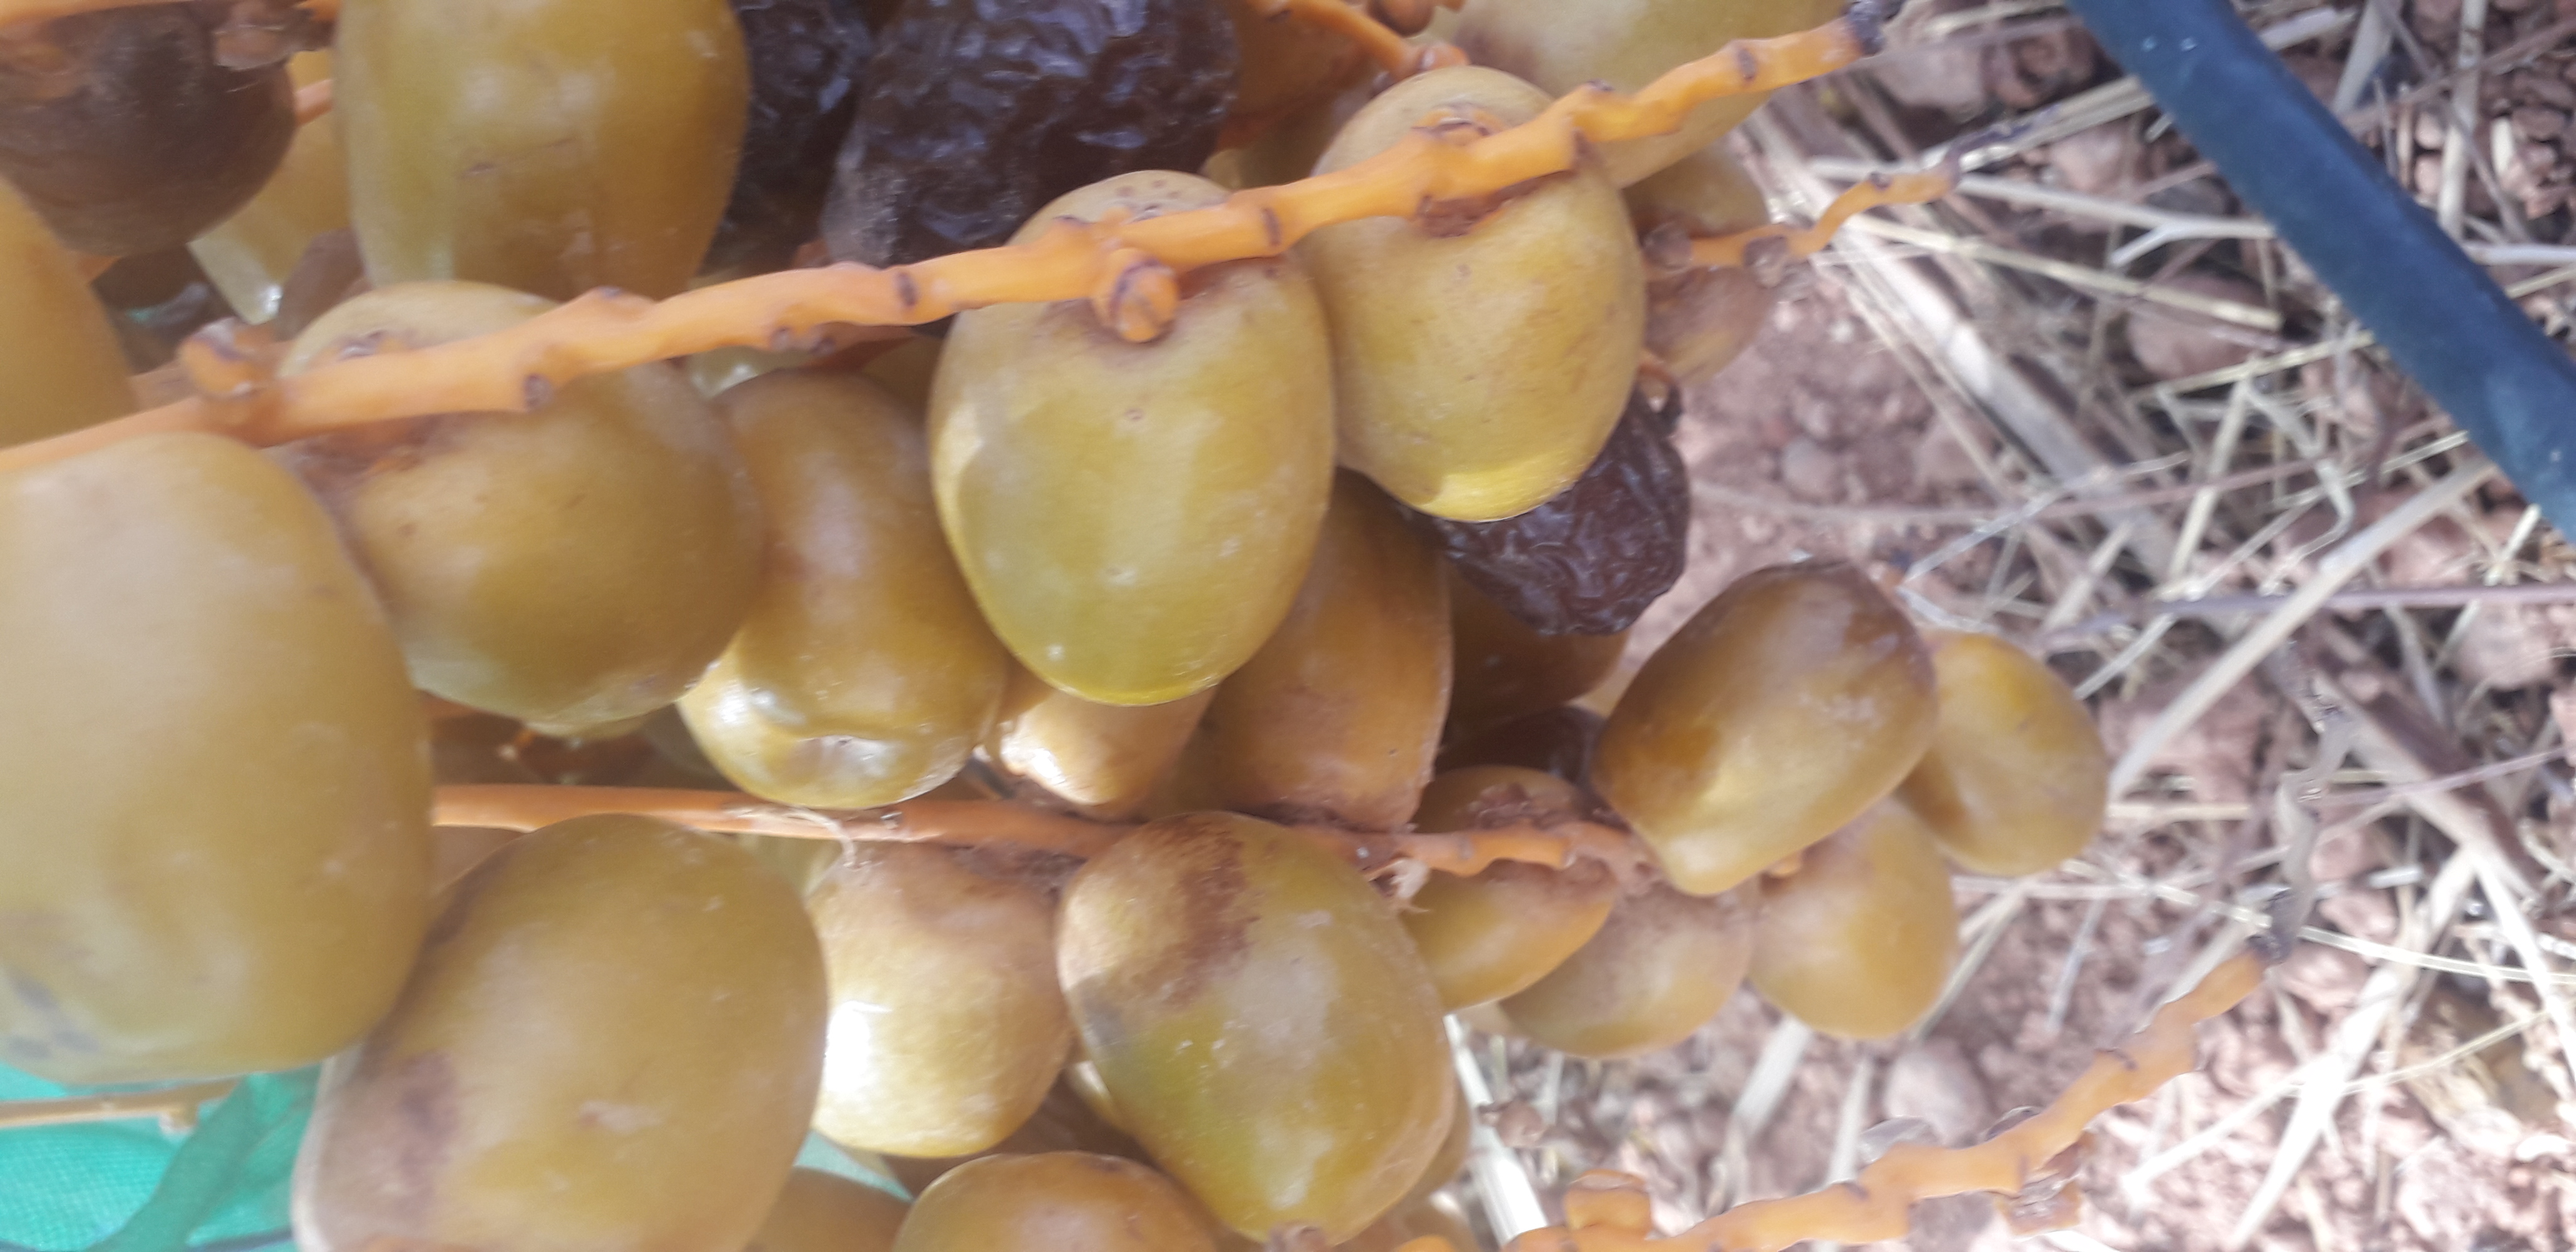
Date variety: Boufagous